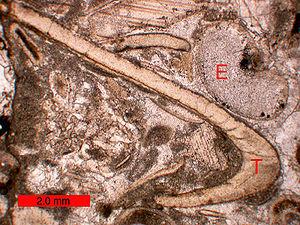
La classification de Folk concerne les roches carbonatées, il essaie de nommer ces roches en observant différentes caractéristiques. Il existe une autre classification pour ces calcaires : la classification de Dunham.
Les trilobites constituent une classe d'arthropodes marins fossiles ayant existé durant le Paléozoïque du Cambrien au Permien. Les derniers trilobites ont disparu lors de l'extinction de masse à la fin du Permien, il y a 250 Ma.